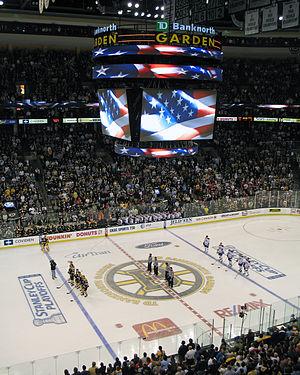
Les Bruins de Boston, en anglais Boston Bruins, sont une franchise professionnelle de hockey sur glace d'Amérique du Nord. L'équipe est basée à Boston dans le Massachusetts aux États-Unis et joue ses matchs à domicile dans la salle du TD Garden depuis 1995. Auparavant l'équipe a joué quelques saisons dans le Boston Arena puis la plus grande partie de son histoire dans le Boston Garden. Ils font partie de la ligue principale d'Amérique du Nord, la Ligue nationale de hockey, et s'alignent dans la division Atlantique dans l'association de l'Est.
Les Canadiens de Montréal sont une franchise de hockey sur glace professionnel située à Montréal dans la province de Québec au Canada. L’équipe est membre de la Division Atlantique de l’Association de l’Est dans la Ligue nationale de hockey. Bien que le nom le plus utilisé pour désigner cette équipe soit les « Canadiens de Montréal », son nom officiel est le Club de hockey Canadien, inc.
Le TD Garden est une salle omnisports située dans le quartier de West End à Boston au Massachusetts, aux États-Unis. Elle porte le nom de son sponsor, la société TD Bank, une filiale américaine de la Banque Toronto-Dominion.